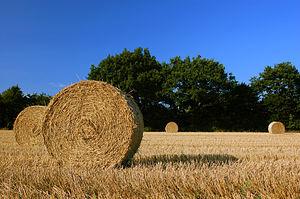
Meules de paille pendant les moissons. Land de Schleswig-Holstein, Allemagne.